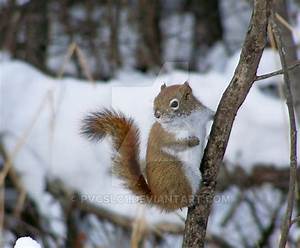
Label: squirrel